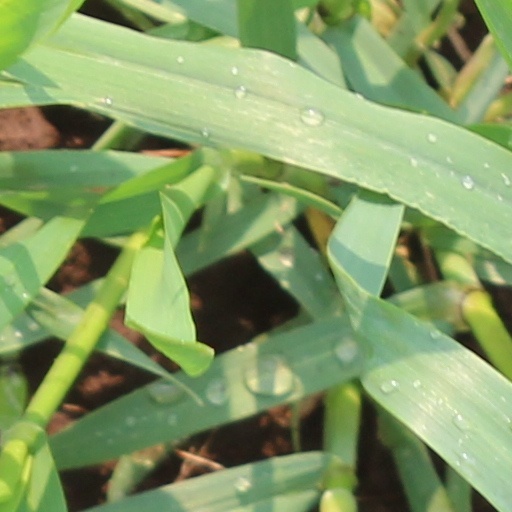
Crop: wheat